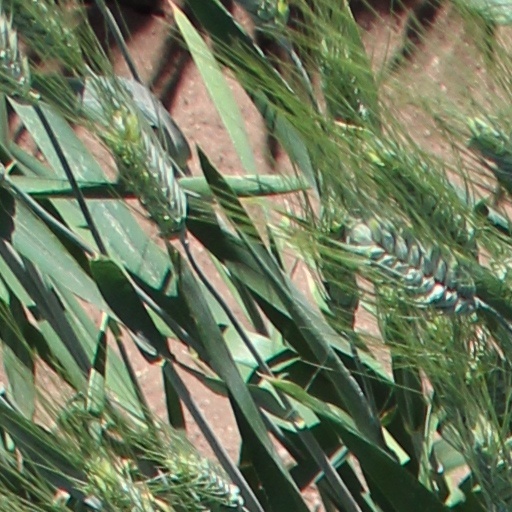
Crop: wheat